Iris acutiloba subsp. lineolata

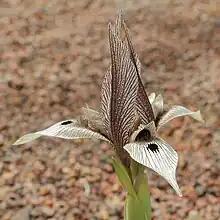

Irises can generally be propagated by division, or by seed growing.